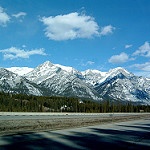
Label: mountain